Don't Worry Darling

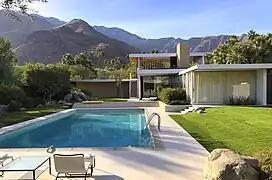
The opening scene was filmed at The Kaufmann House in Palm Springs.

Principal photography began in Los Angeles on October 26, 2020. It was temporarily halted for two weeks on November 4 after a crew member tested positive for COVID-19, which resulted in stars Pugh, Styles and Pine being quarantined. Filming wrapped on February 13, 2021. The film's original score is by John Powell. Arianne Phillips served as costume designer.